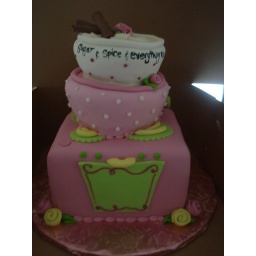
3 tiered baby shower cake, with an oven and two bowls. Covered in fondant, with ribbon roses and lots of pink.